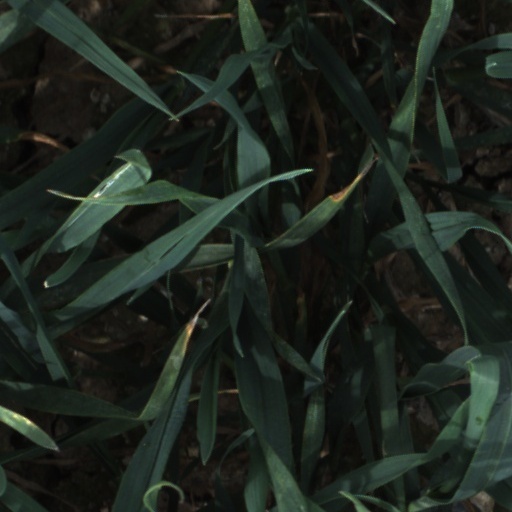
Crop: wheat